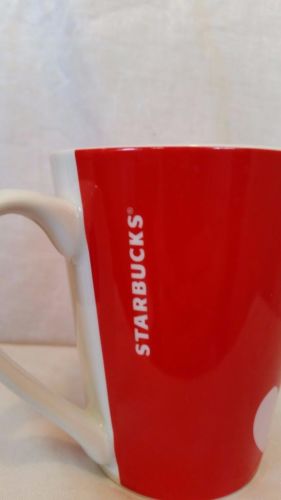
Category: mug